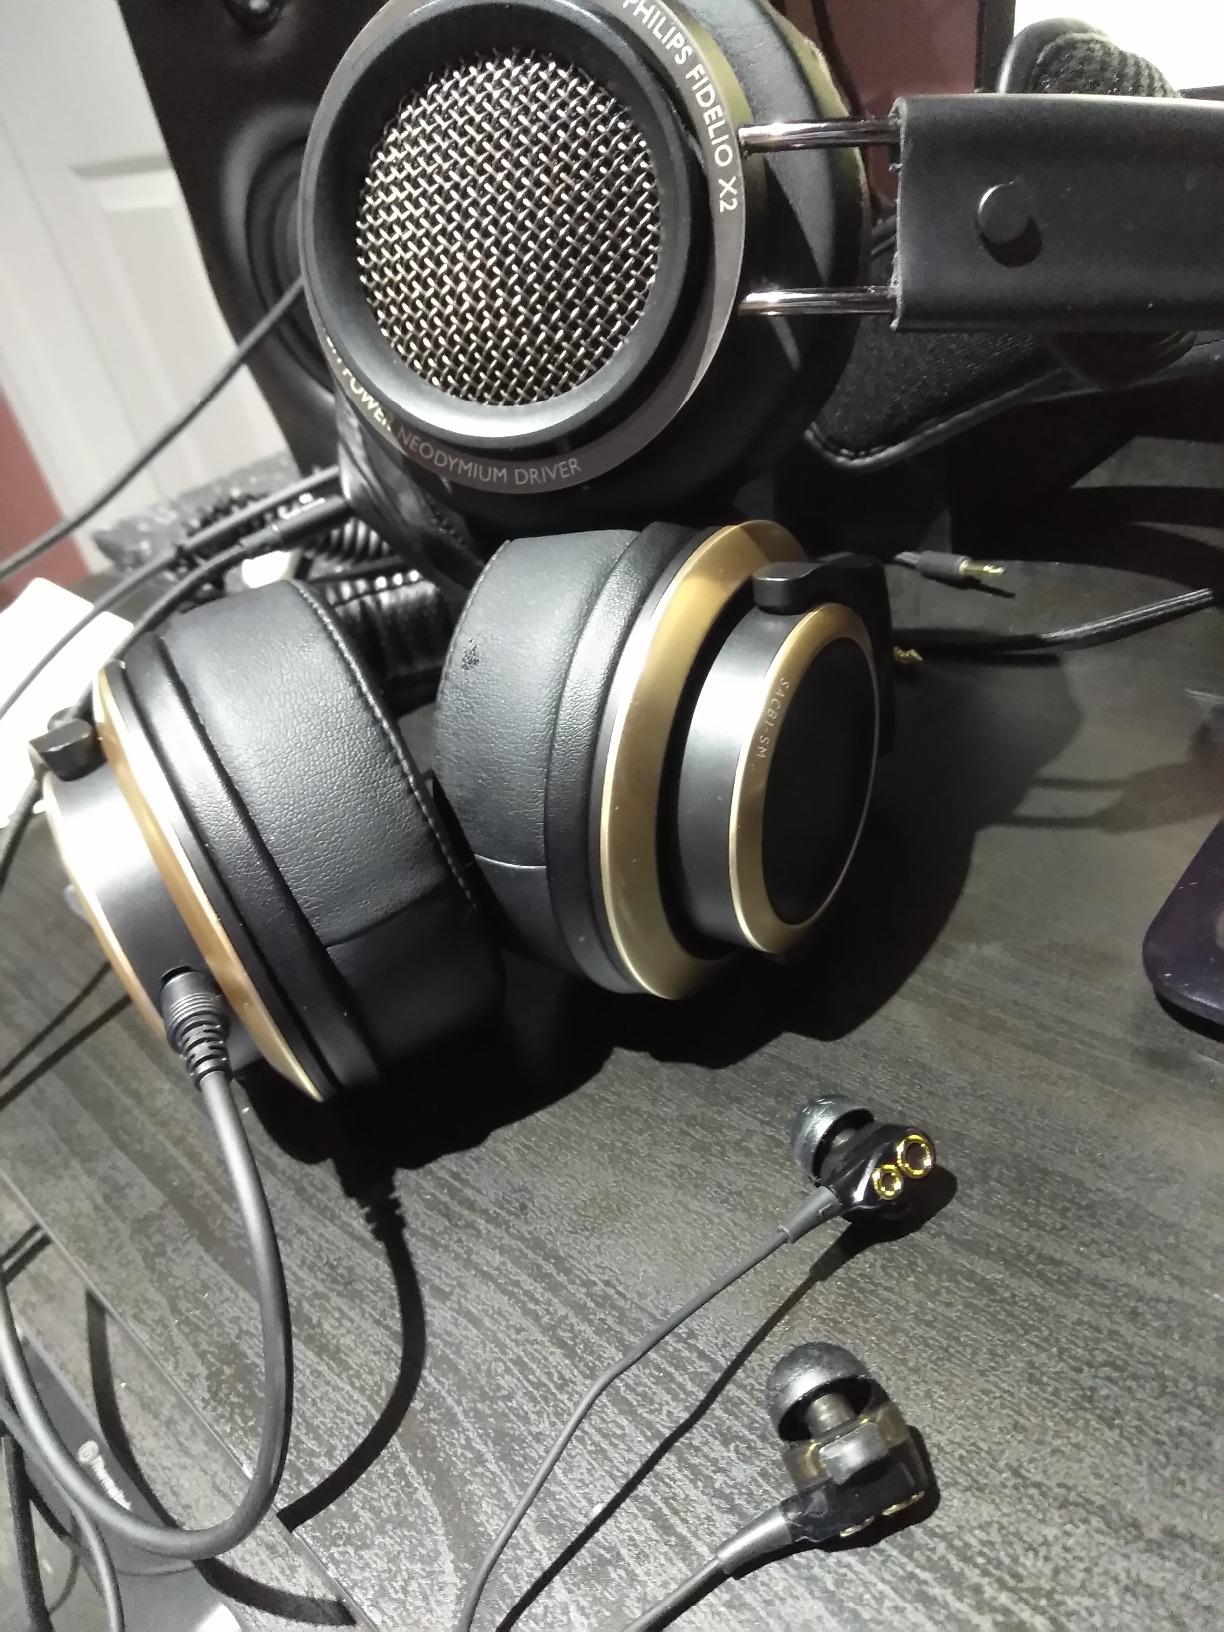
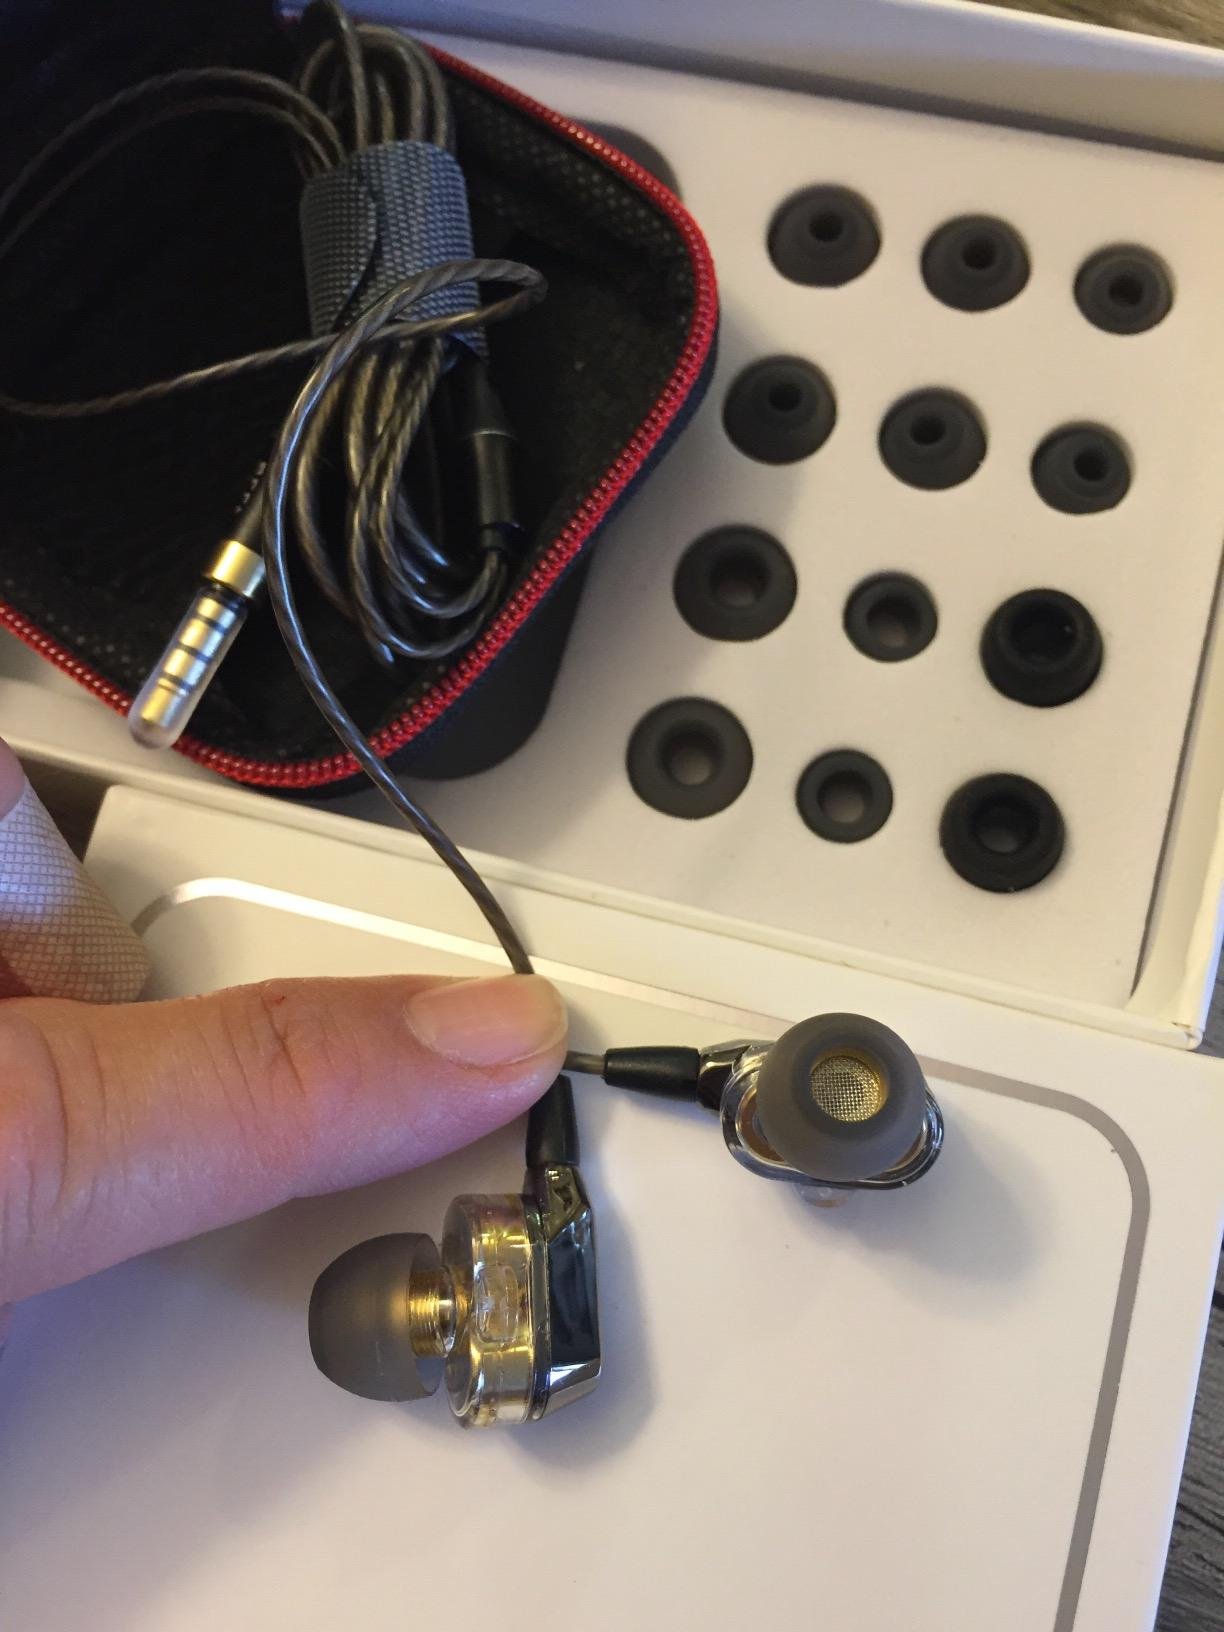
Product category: headphones
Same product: no